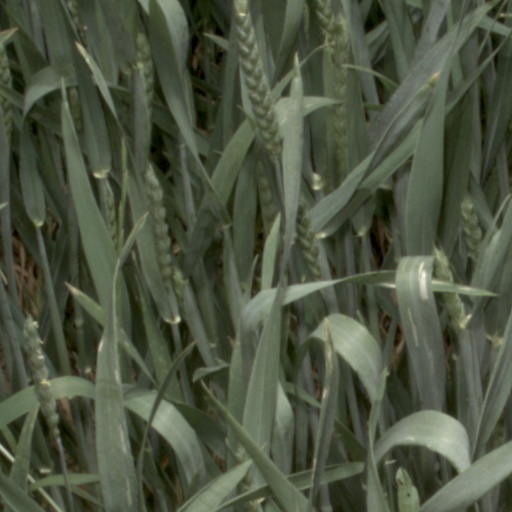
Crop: wheat